Cardinal electors for the May 1605 conclave

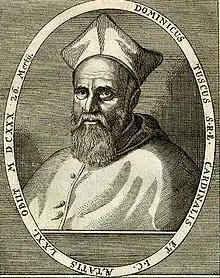
Engraving of Domenico Toschi, one of the major candidates in the May 1605 conclave.

The papal conclave of May 1605 was convened on the death of Pope Leo XI and ended with the election of Camillo Borghese as Pope Paul V on 16 May 1605. It was the second of two papal conclaves in 1605, with Leo dying on 27 April 1605, twenty-six days after he was elected in the March–April 1605 papal conclave.